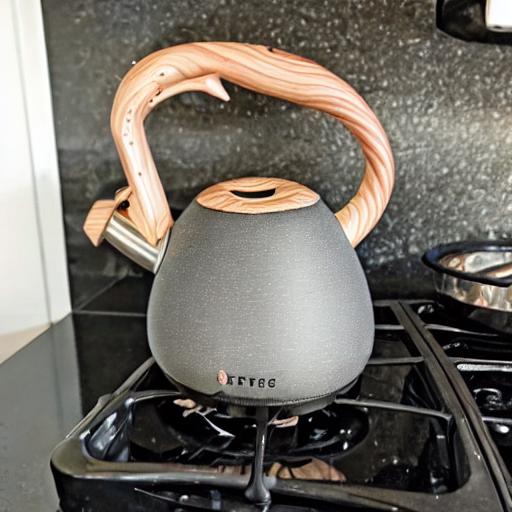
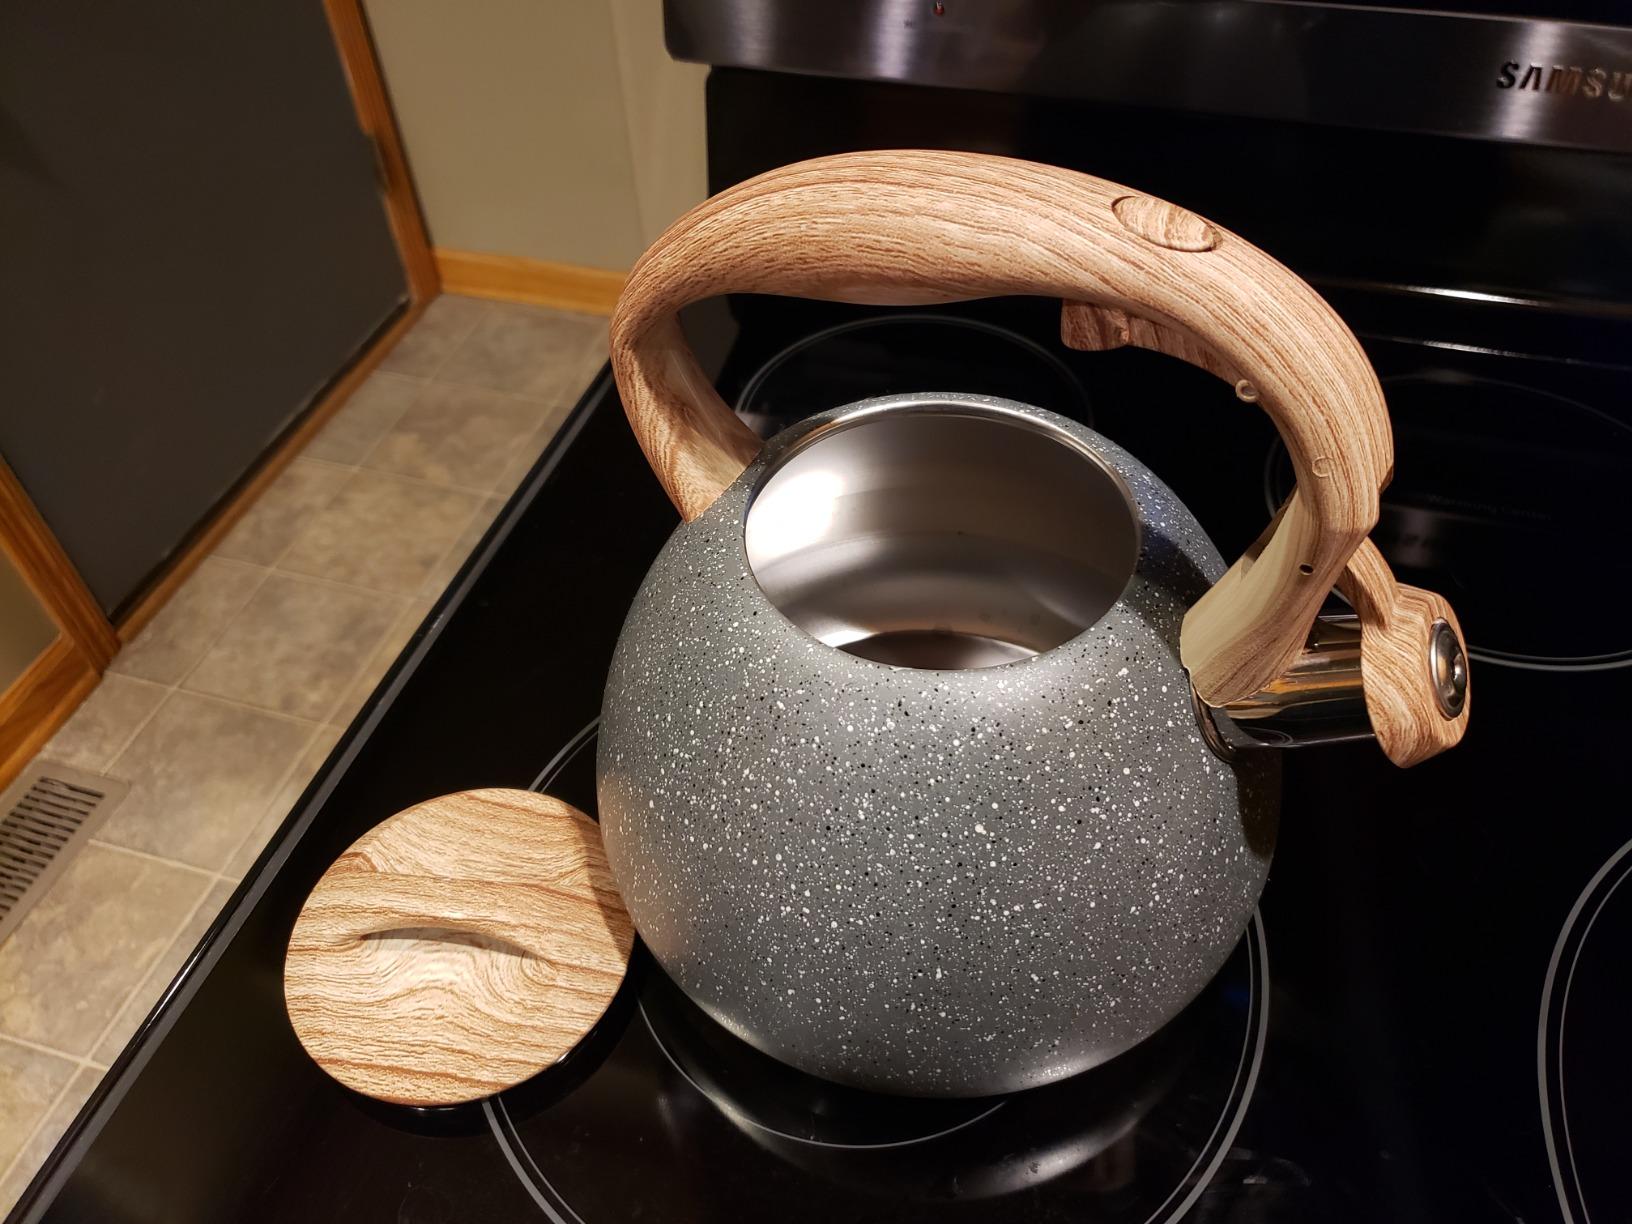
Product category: items_kettle
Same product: no